Patrick Hrabe

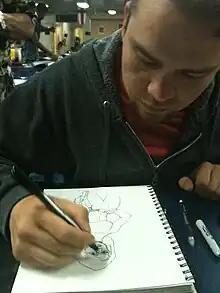
Patrick Hrabe during the 2011 Naval Operational Stress Conference

Patrick Hrabe (born April 25, 1980) is an independent artist in Redding, California and a former U.S. Navy Electronics Technician and submariner. He is the founder of Tube Daze Productions, a company that specializes in machinima, the art using engines from video games to create films. He is the creator of "Hey, Shipwreck" (a series about U.S. Navy submariners) and "Join the Navy*" (a comic about U.S. Navy recruiting). Patrick Hrabe was reported as a missing person on October 14, 2015, but has subsequently been found alive as of March 18, 2016.